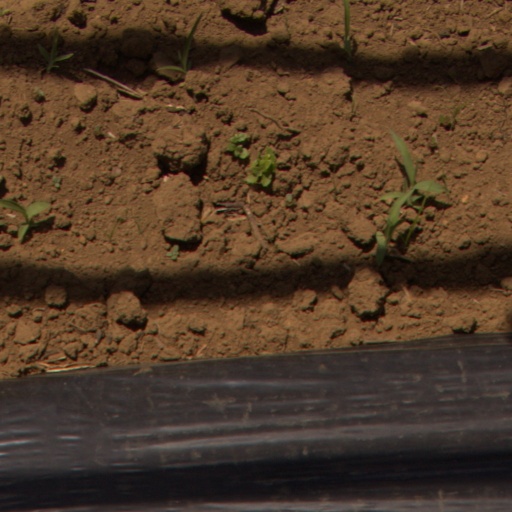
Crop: Jerusalem artichoke